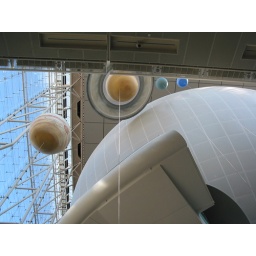
The big white ball they're orbiting around is a planetarium.